Pool 1.5

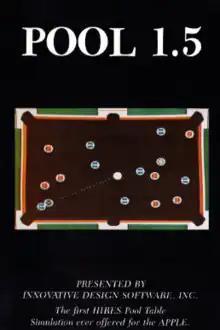

Pool 1.5 is a pool simulation video game written for the Apple II and published by Innovative Design Software in 1981. A port for Atari 8-bit computers was released the same year. "Pool 1.5" allows 1 to 4 people to play one of 4 variations: straight pool, eight-ball, nine-ball, and rotation. A trimmed down version was released on cartridge for the Atari 8-bit computers in 1982 as Pool 400. The "400" refers to the Atari 400 computer, which shipped with less memory than the more expensive Atari 800.